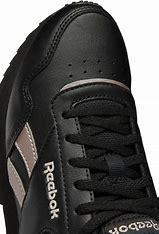
Brand: Reebok
Model: Royal Glide